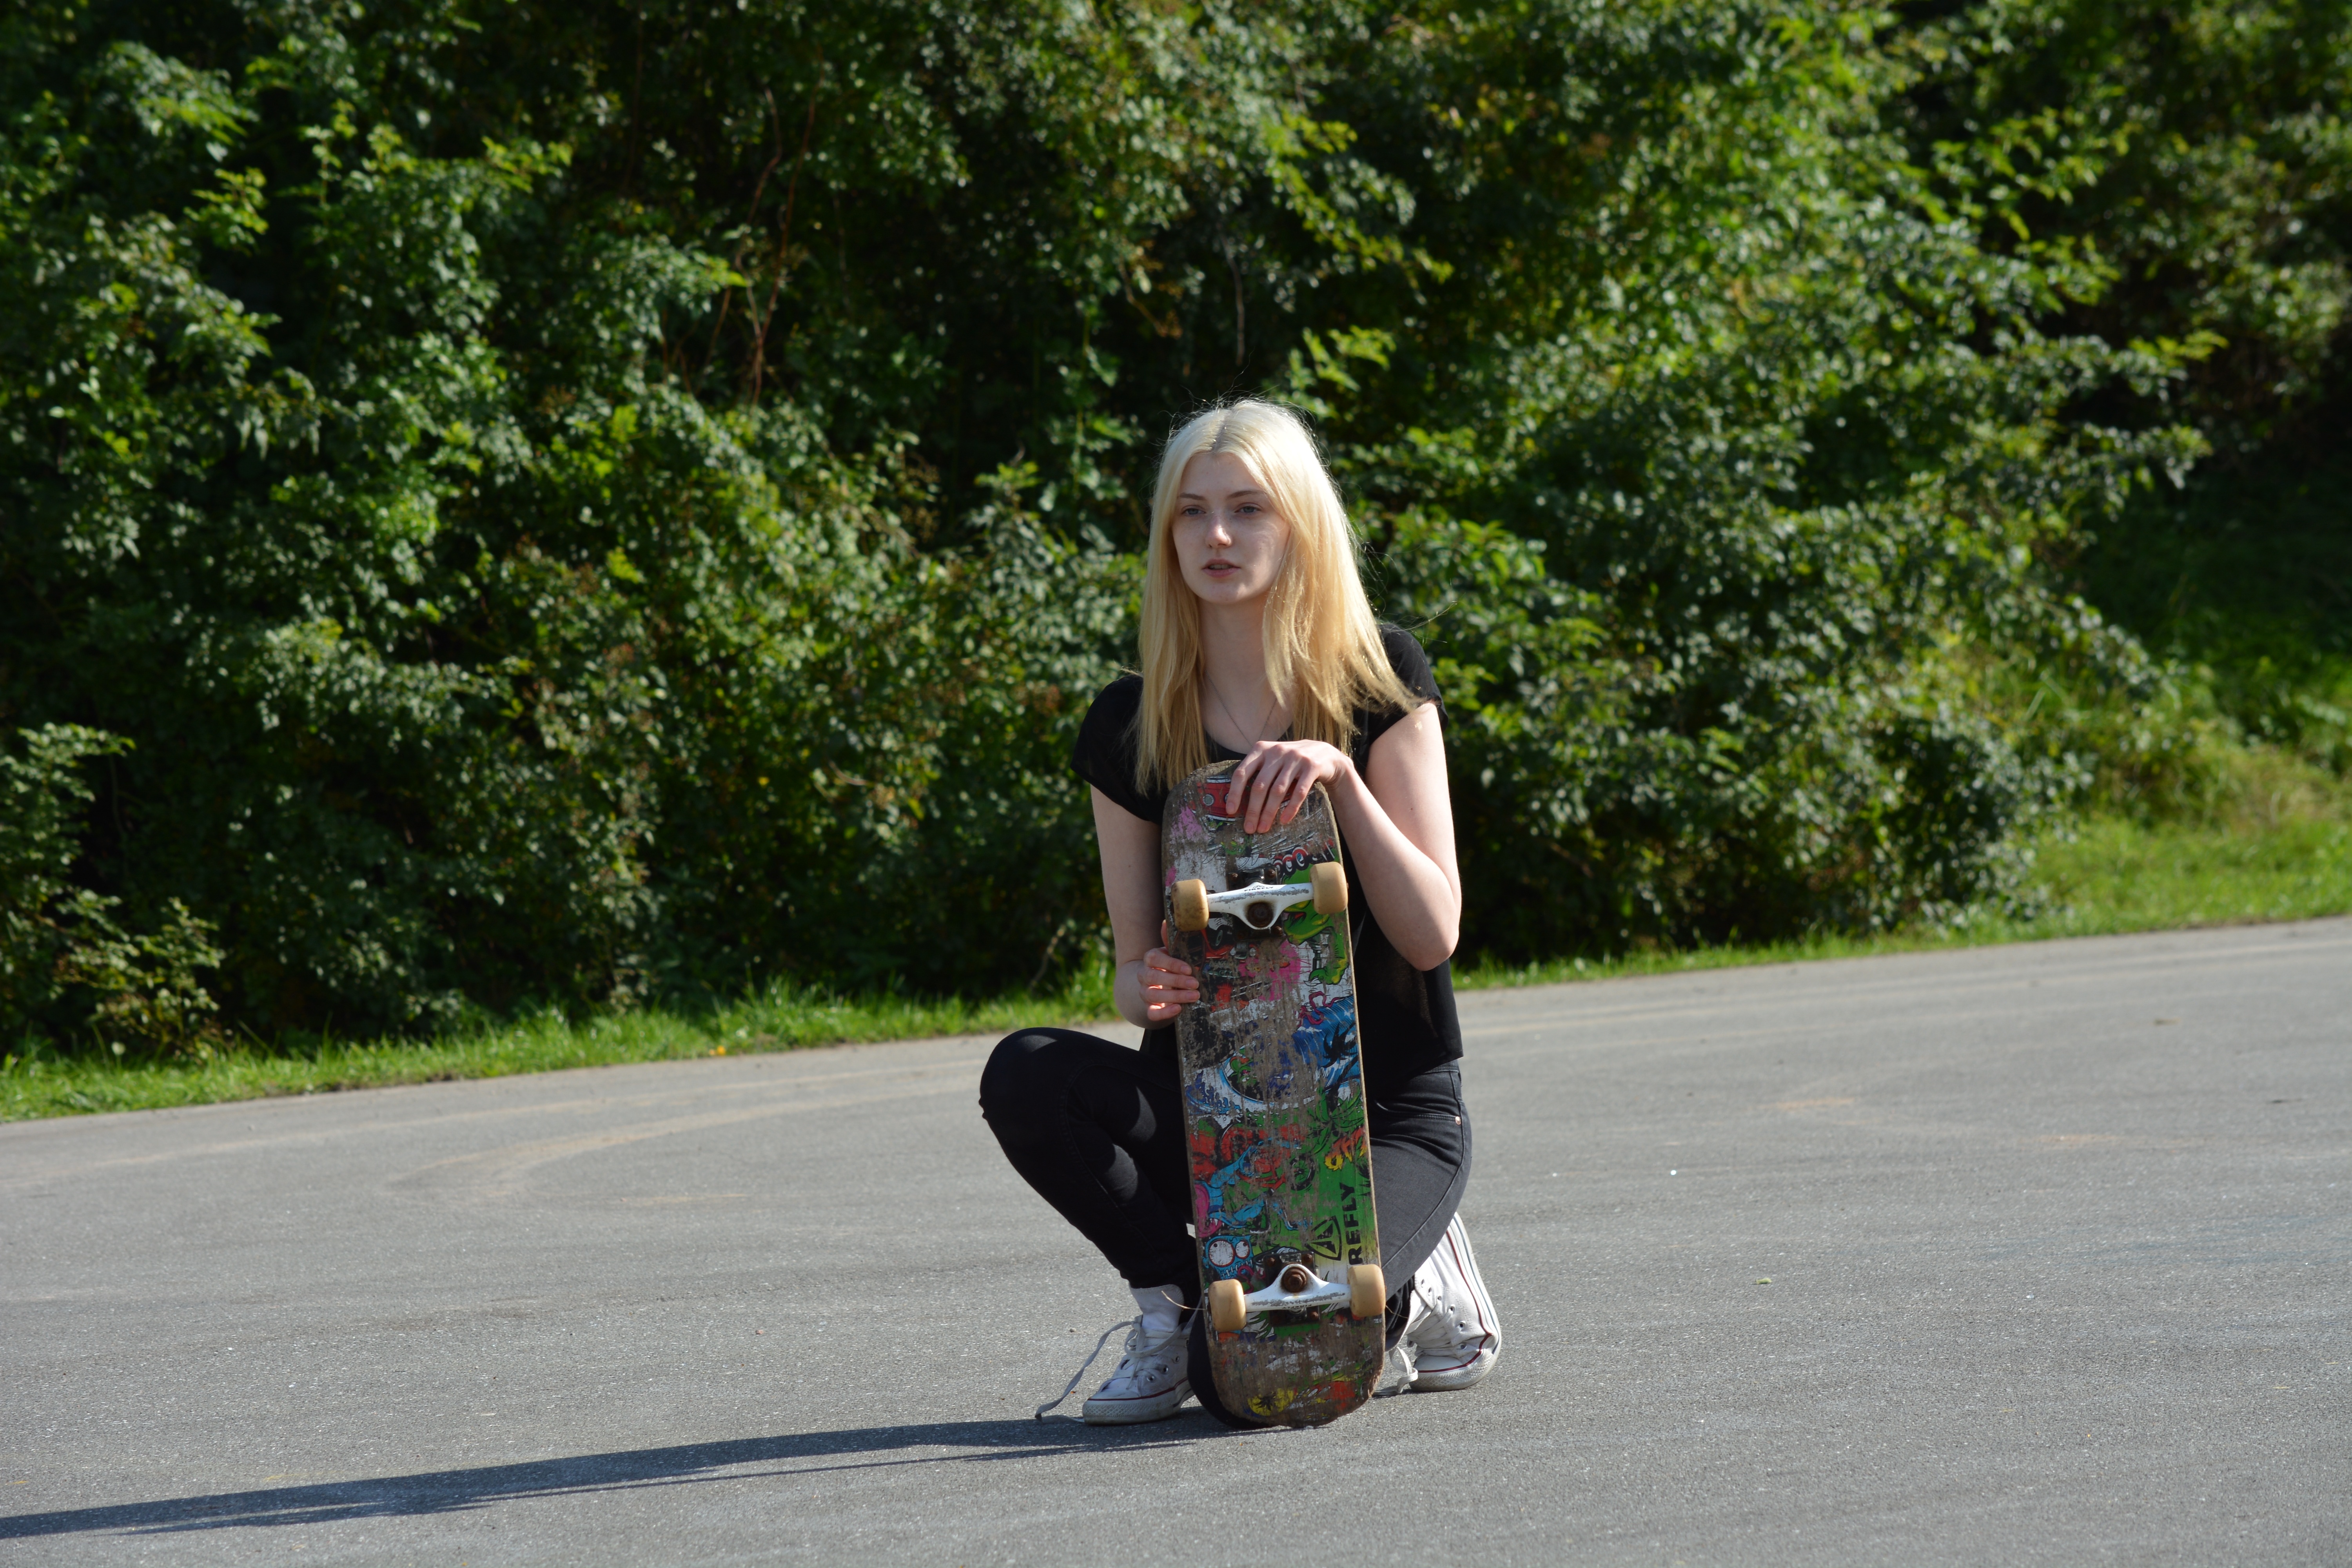
woman, sport, skateboard, young, leisure, sports equipment, longboard, footwear, sexy, of course, active, skateboarding equipment and supplies, endurance sports, longboarding